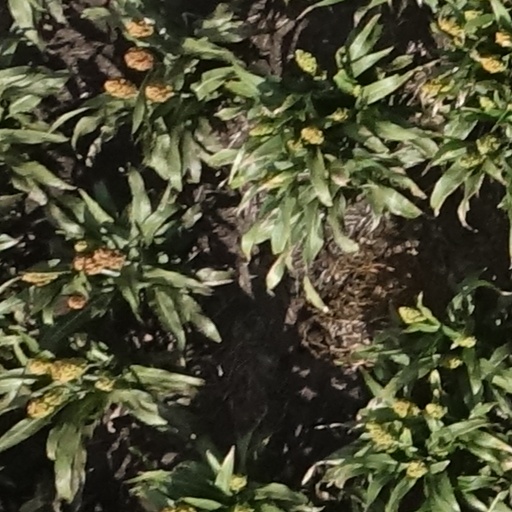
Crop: sorghum